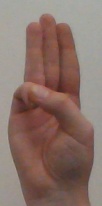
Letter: thaa